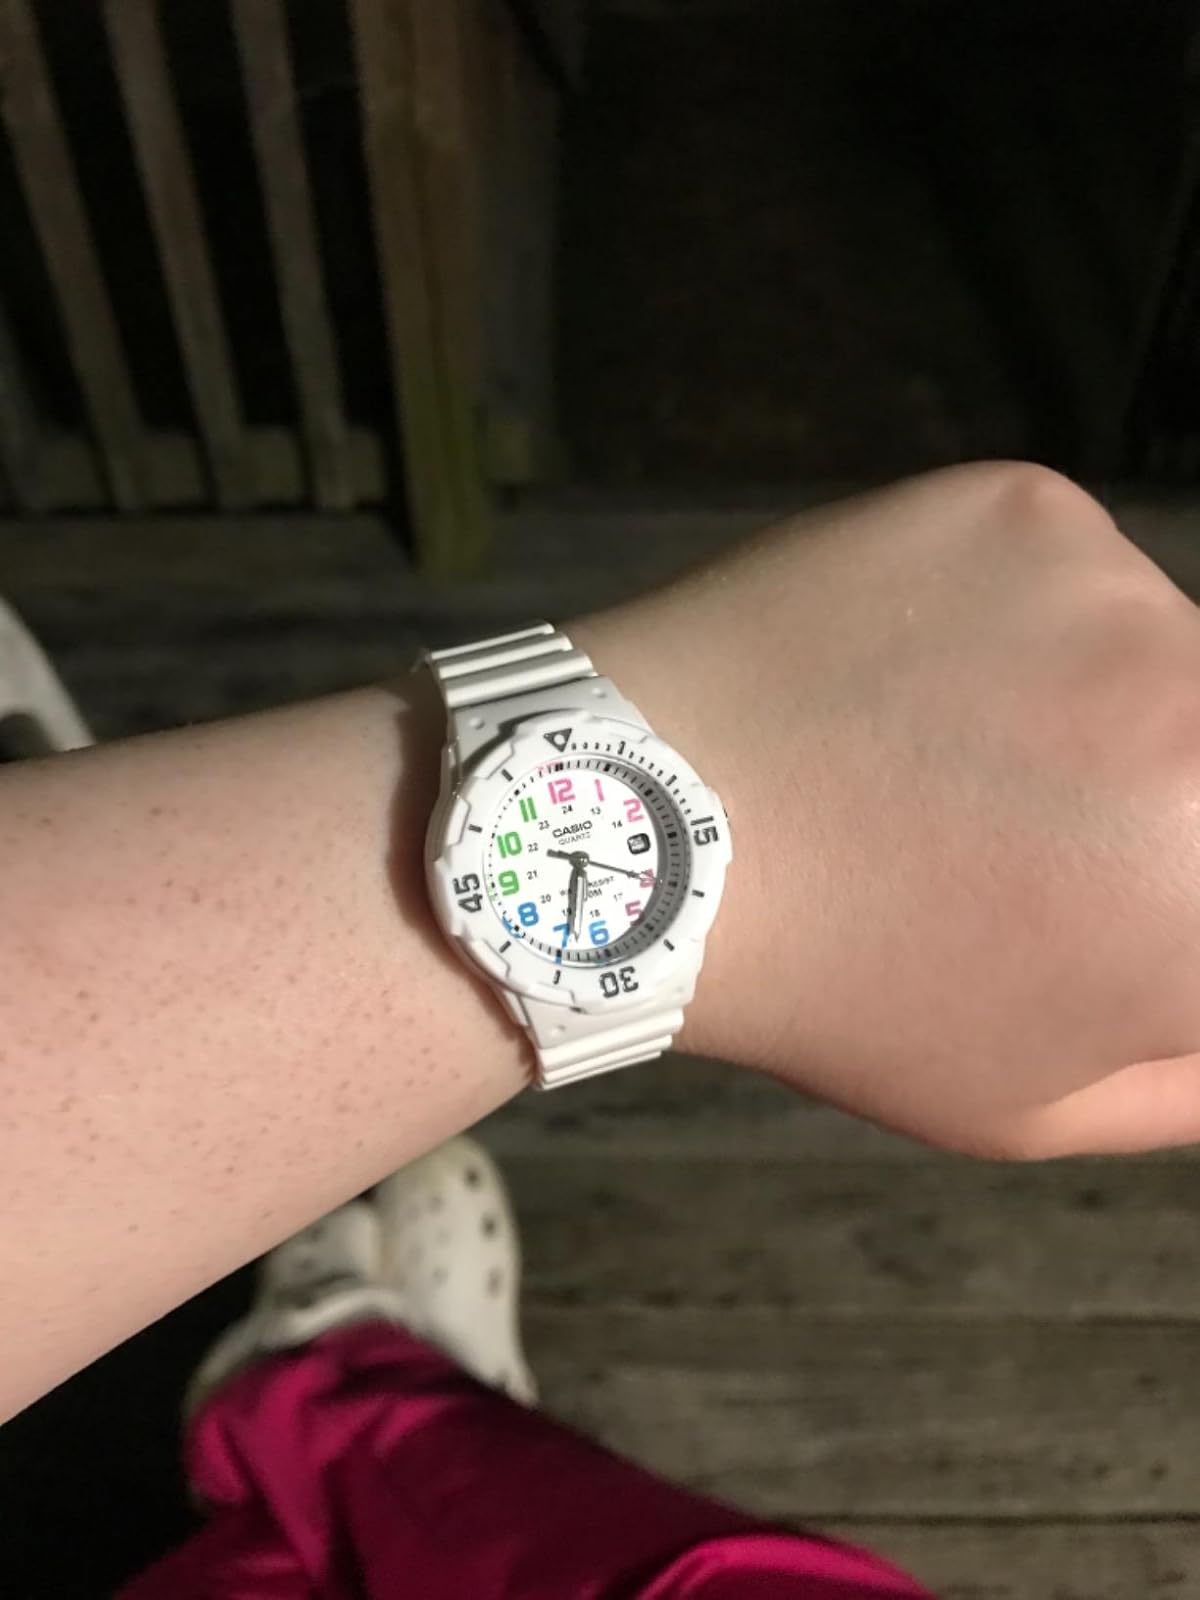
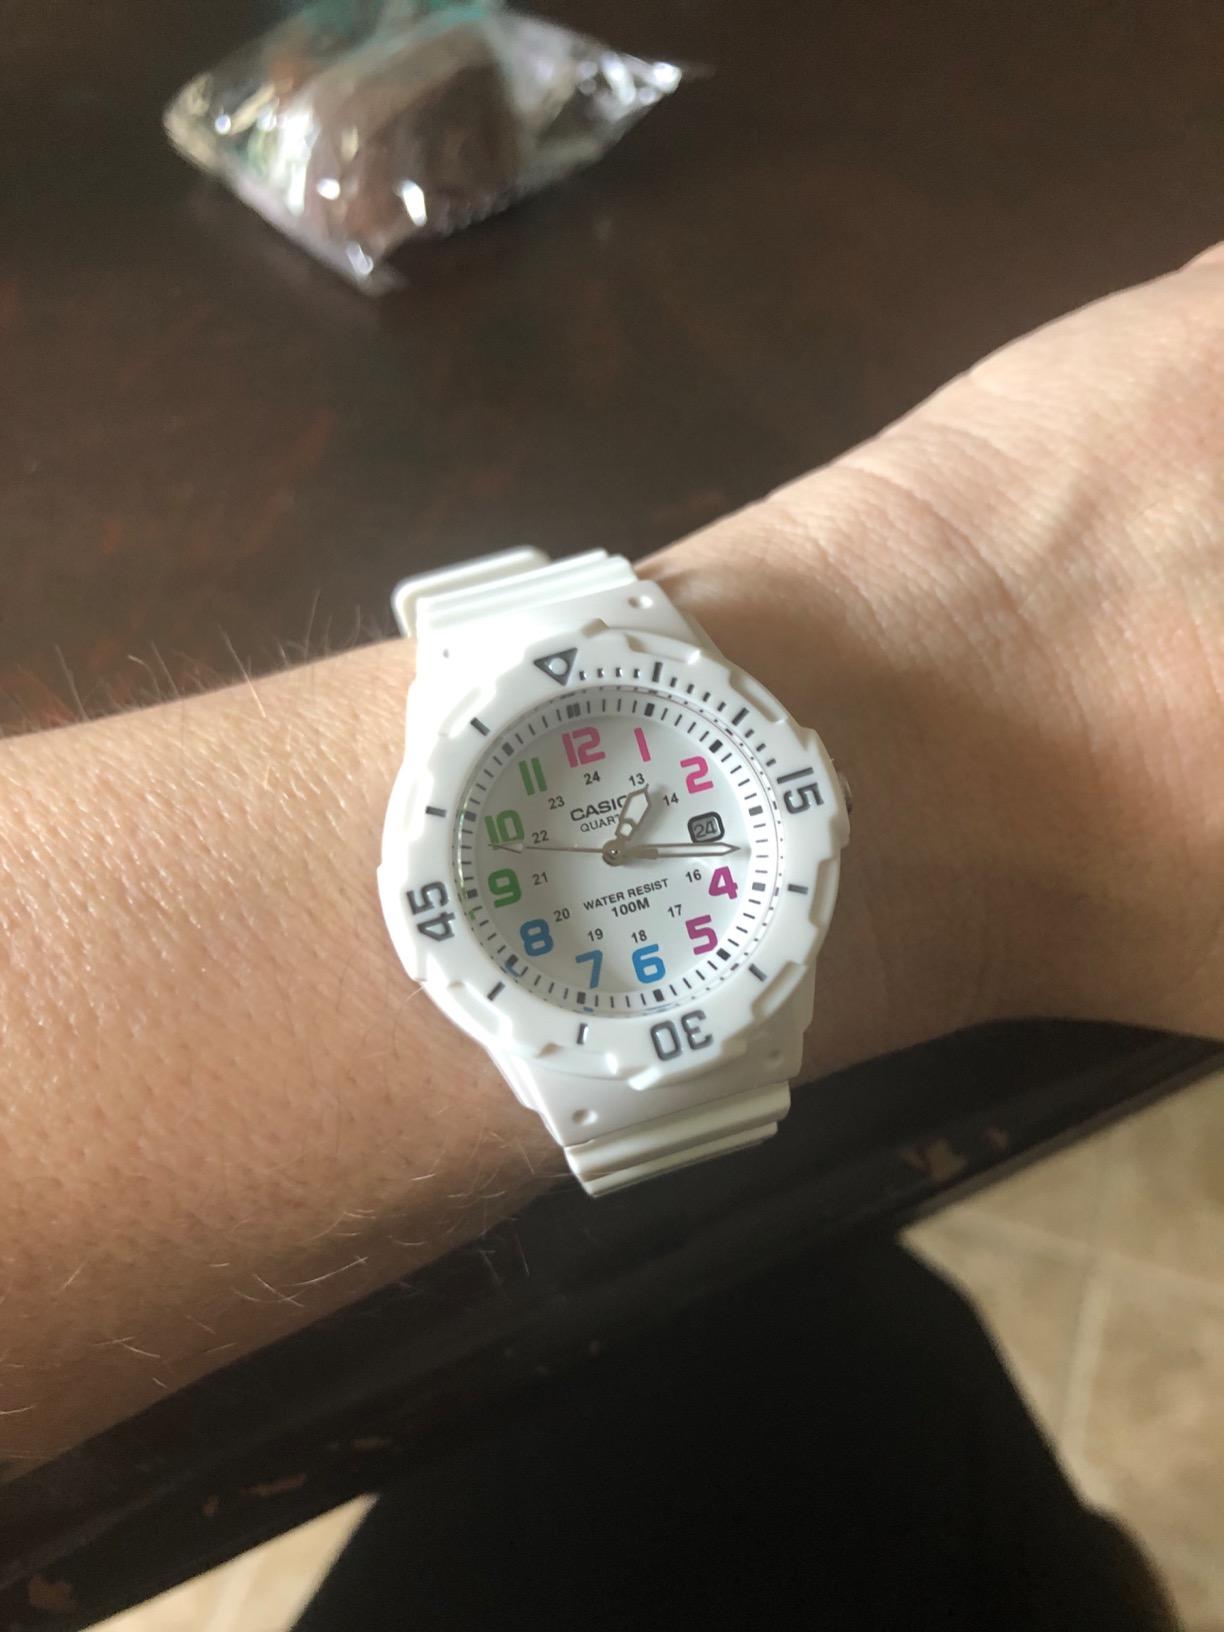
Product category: accessories_watch
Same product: yes